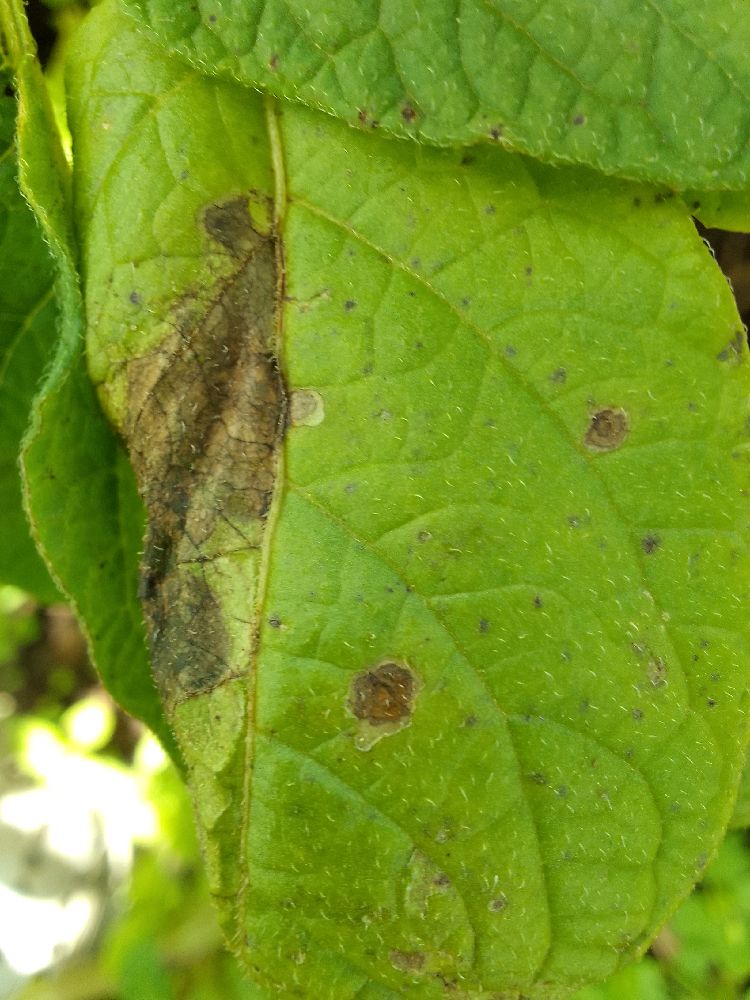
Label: Late blight